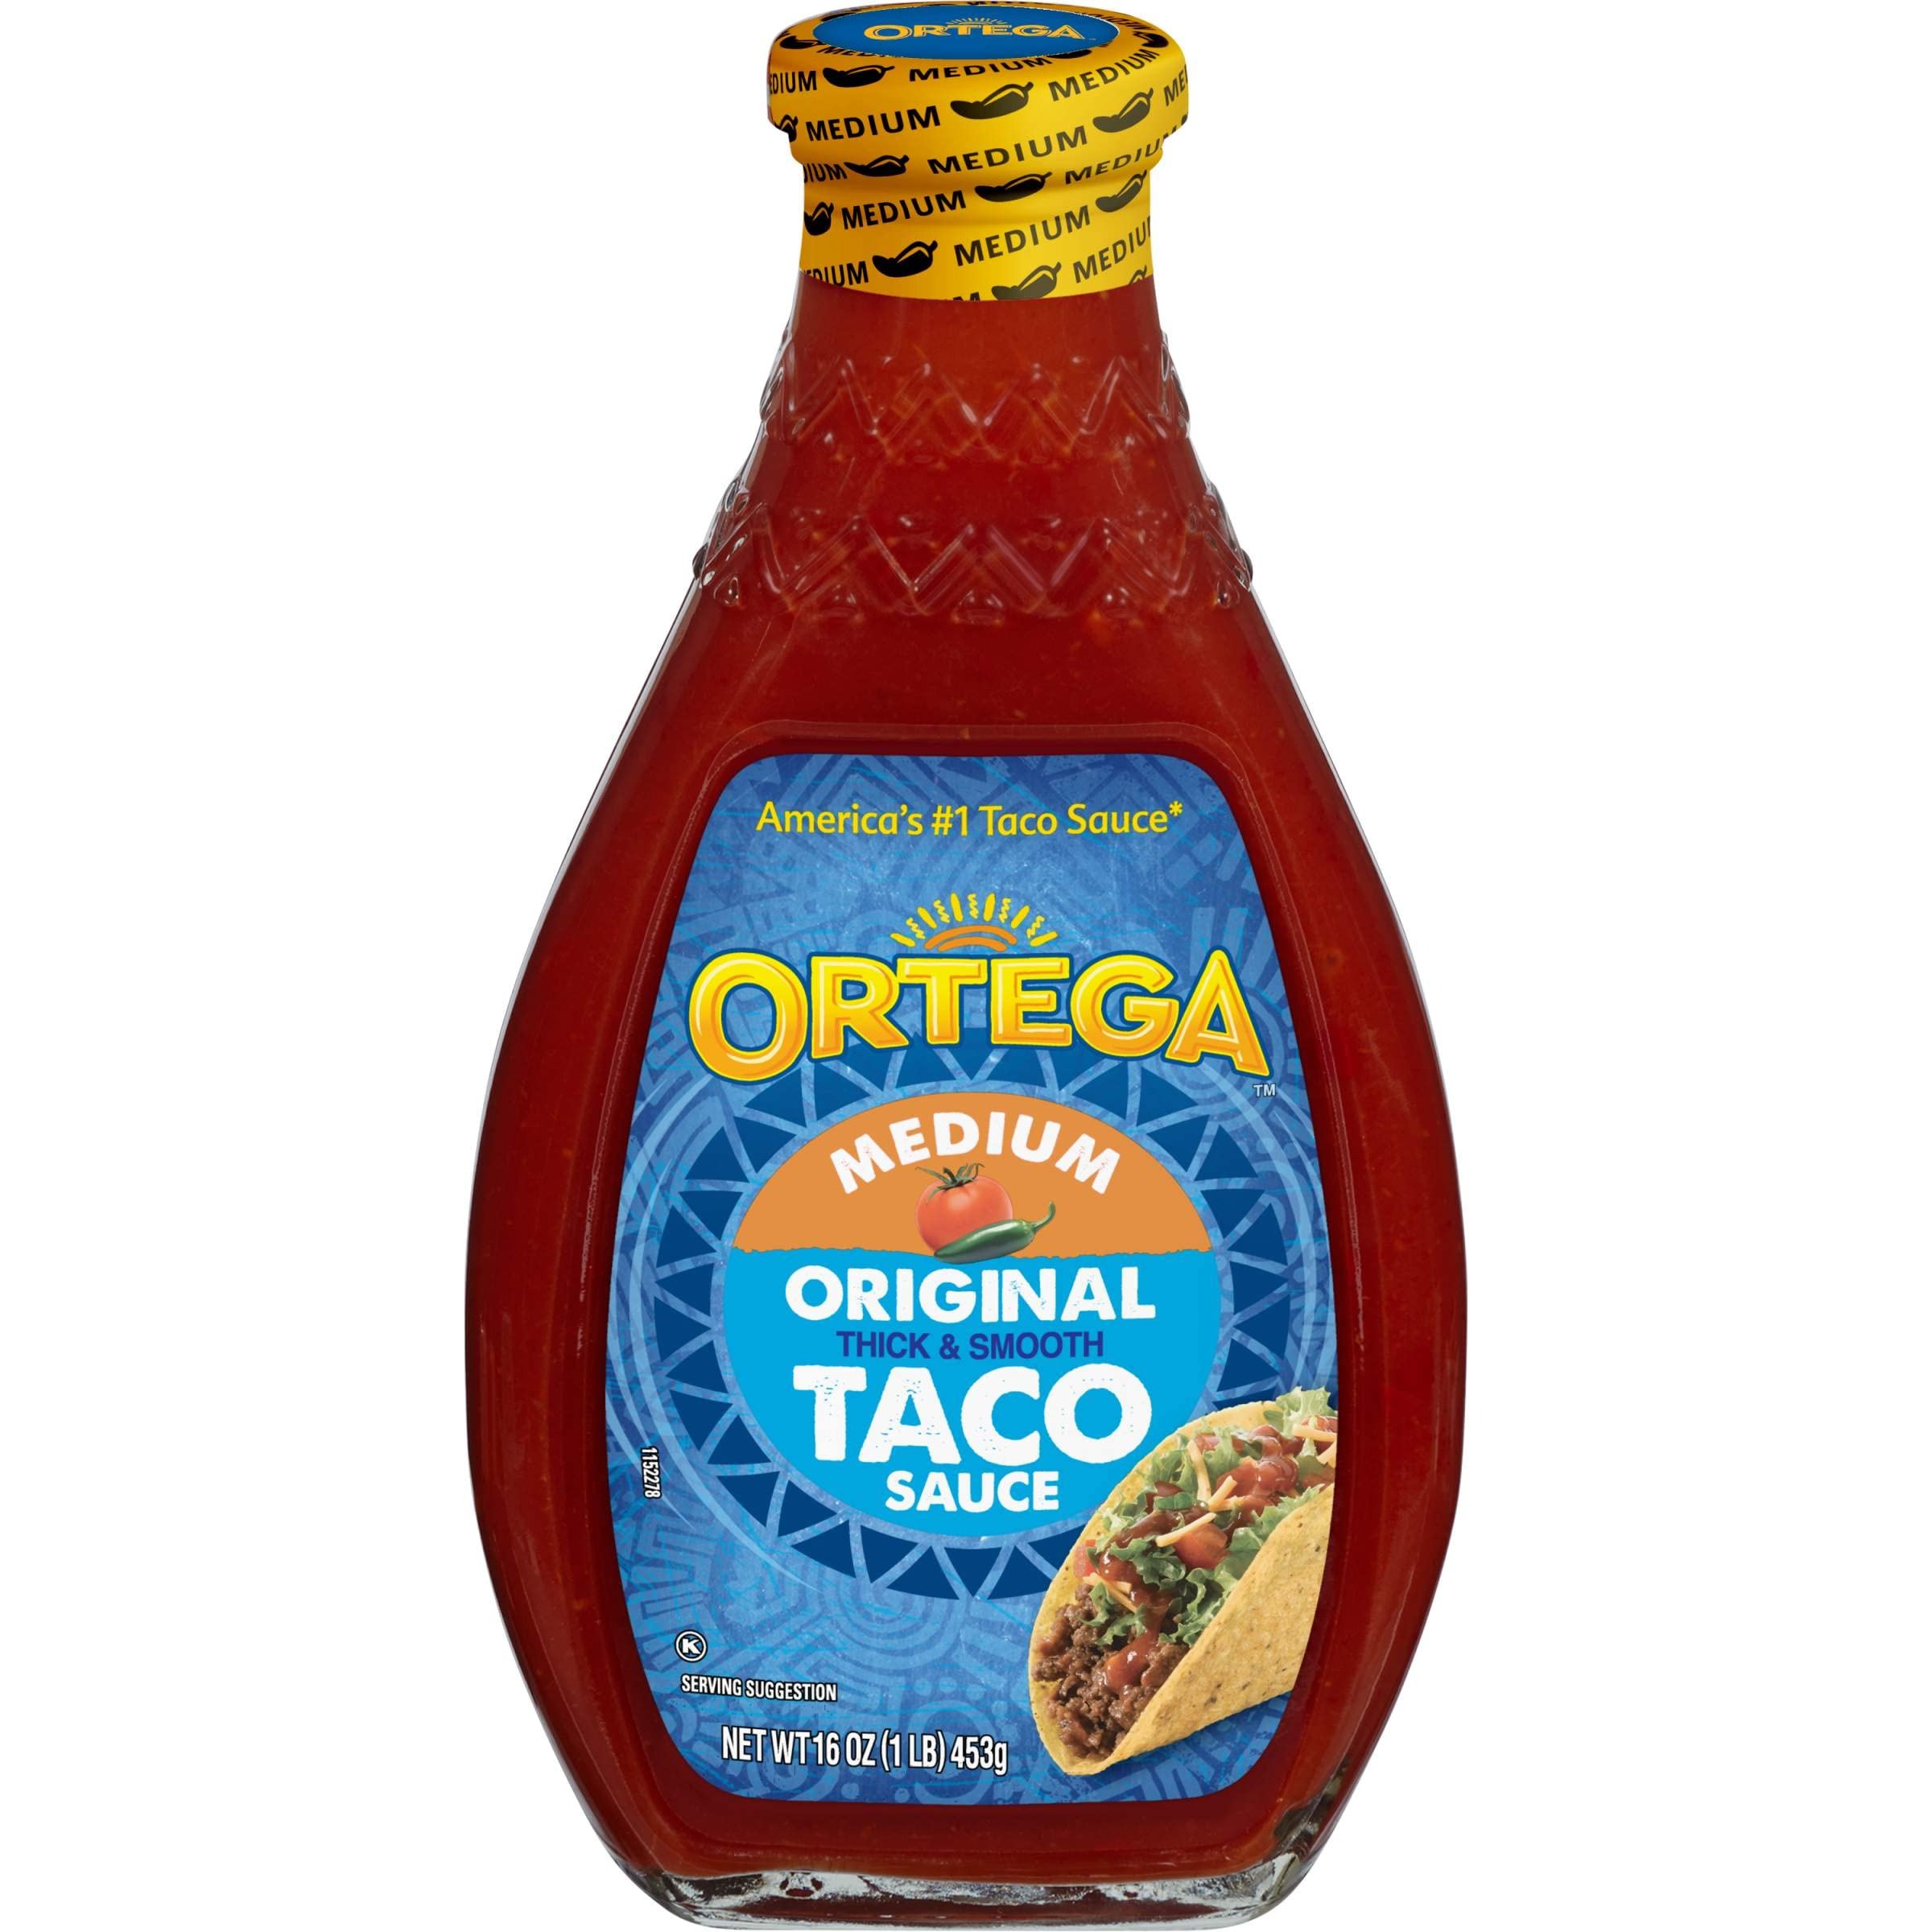
Item Name: Ortega Original Taco Sauce, Medium, 16 Ounce
Bullet Point 1: All the flavor without the salt
Bullet Point 2: A versatile blend of 14 herbs and spices
Bullet Point 3: Easy to use shaker top
Bullet Point 4: Enhance the flavor of chicken, burgers, vegetables and your favorite sauces, soups and salads without adding salt
Bullet Point 5: Try at your dinner table to give food full, zesty flavor instead of salt
Value: 16.0
Unit: Ounce

Price: 3.485